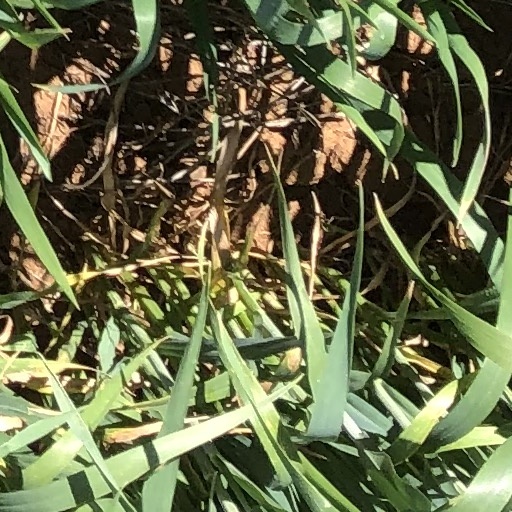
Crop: wheat